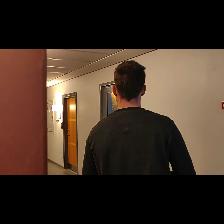
Label: Human